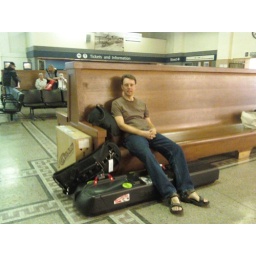
Seattle train station with my bike in pieces,waiting for the Amtrak bus to Bellingham